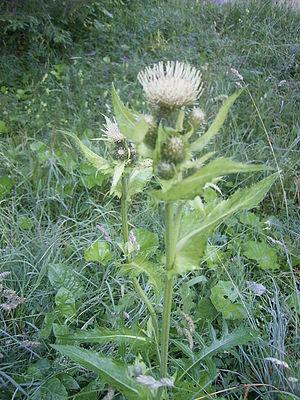
Cette liste de Tracheophyta de Bosnie-Herzégovine, ainsi que d’espèces introduites est un aperçu incomplet d’espèces de mousses, de fougères, de gymnospermes et d’angiospermes citées dans la littérature disponible en langues bosniaque, croate, serbe et serbo-croate. Cet aperçu n’inclue pas des espèces cultivées ni celles occasionnellement introduites.